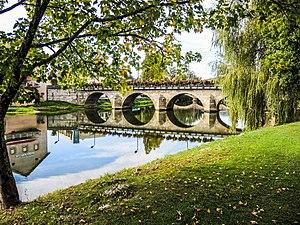
Le pont routier sur le Doubs, vu du parc de loisirs. Voujeaucourt. Doubs
Voujeaucourt est une commune française située dans le département du Doubs en région Bourgogne-Franche-Comté.